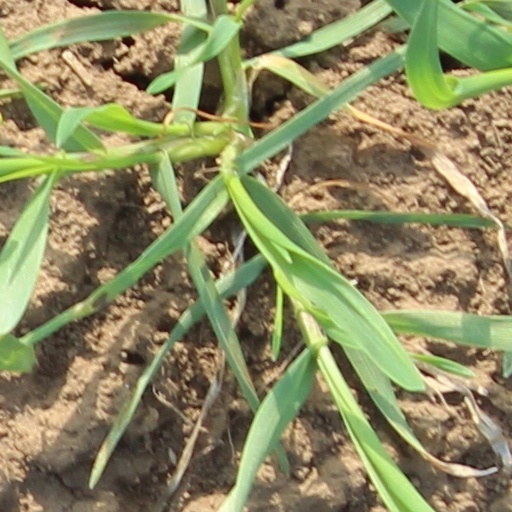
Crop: wheat